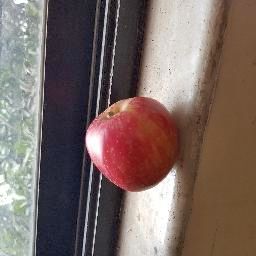
Fruit: Apple
Quality: Good